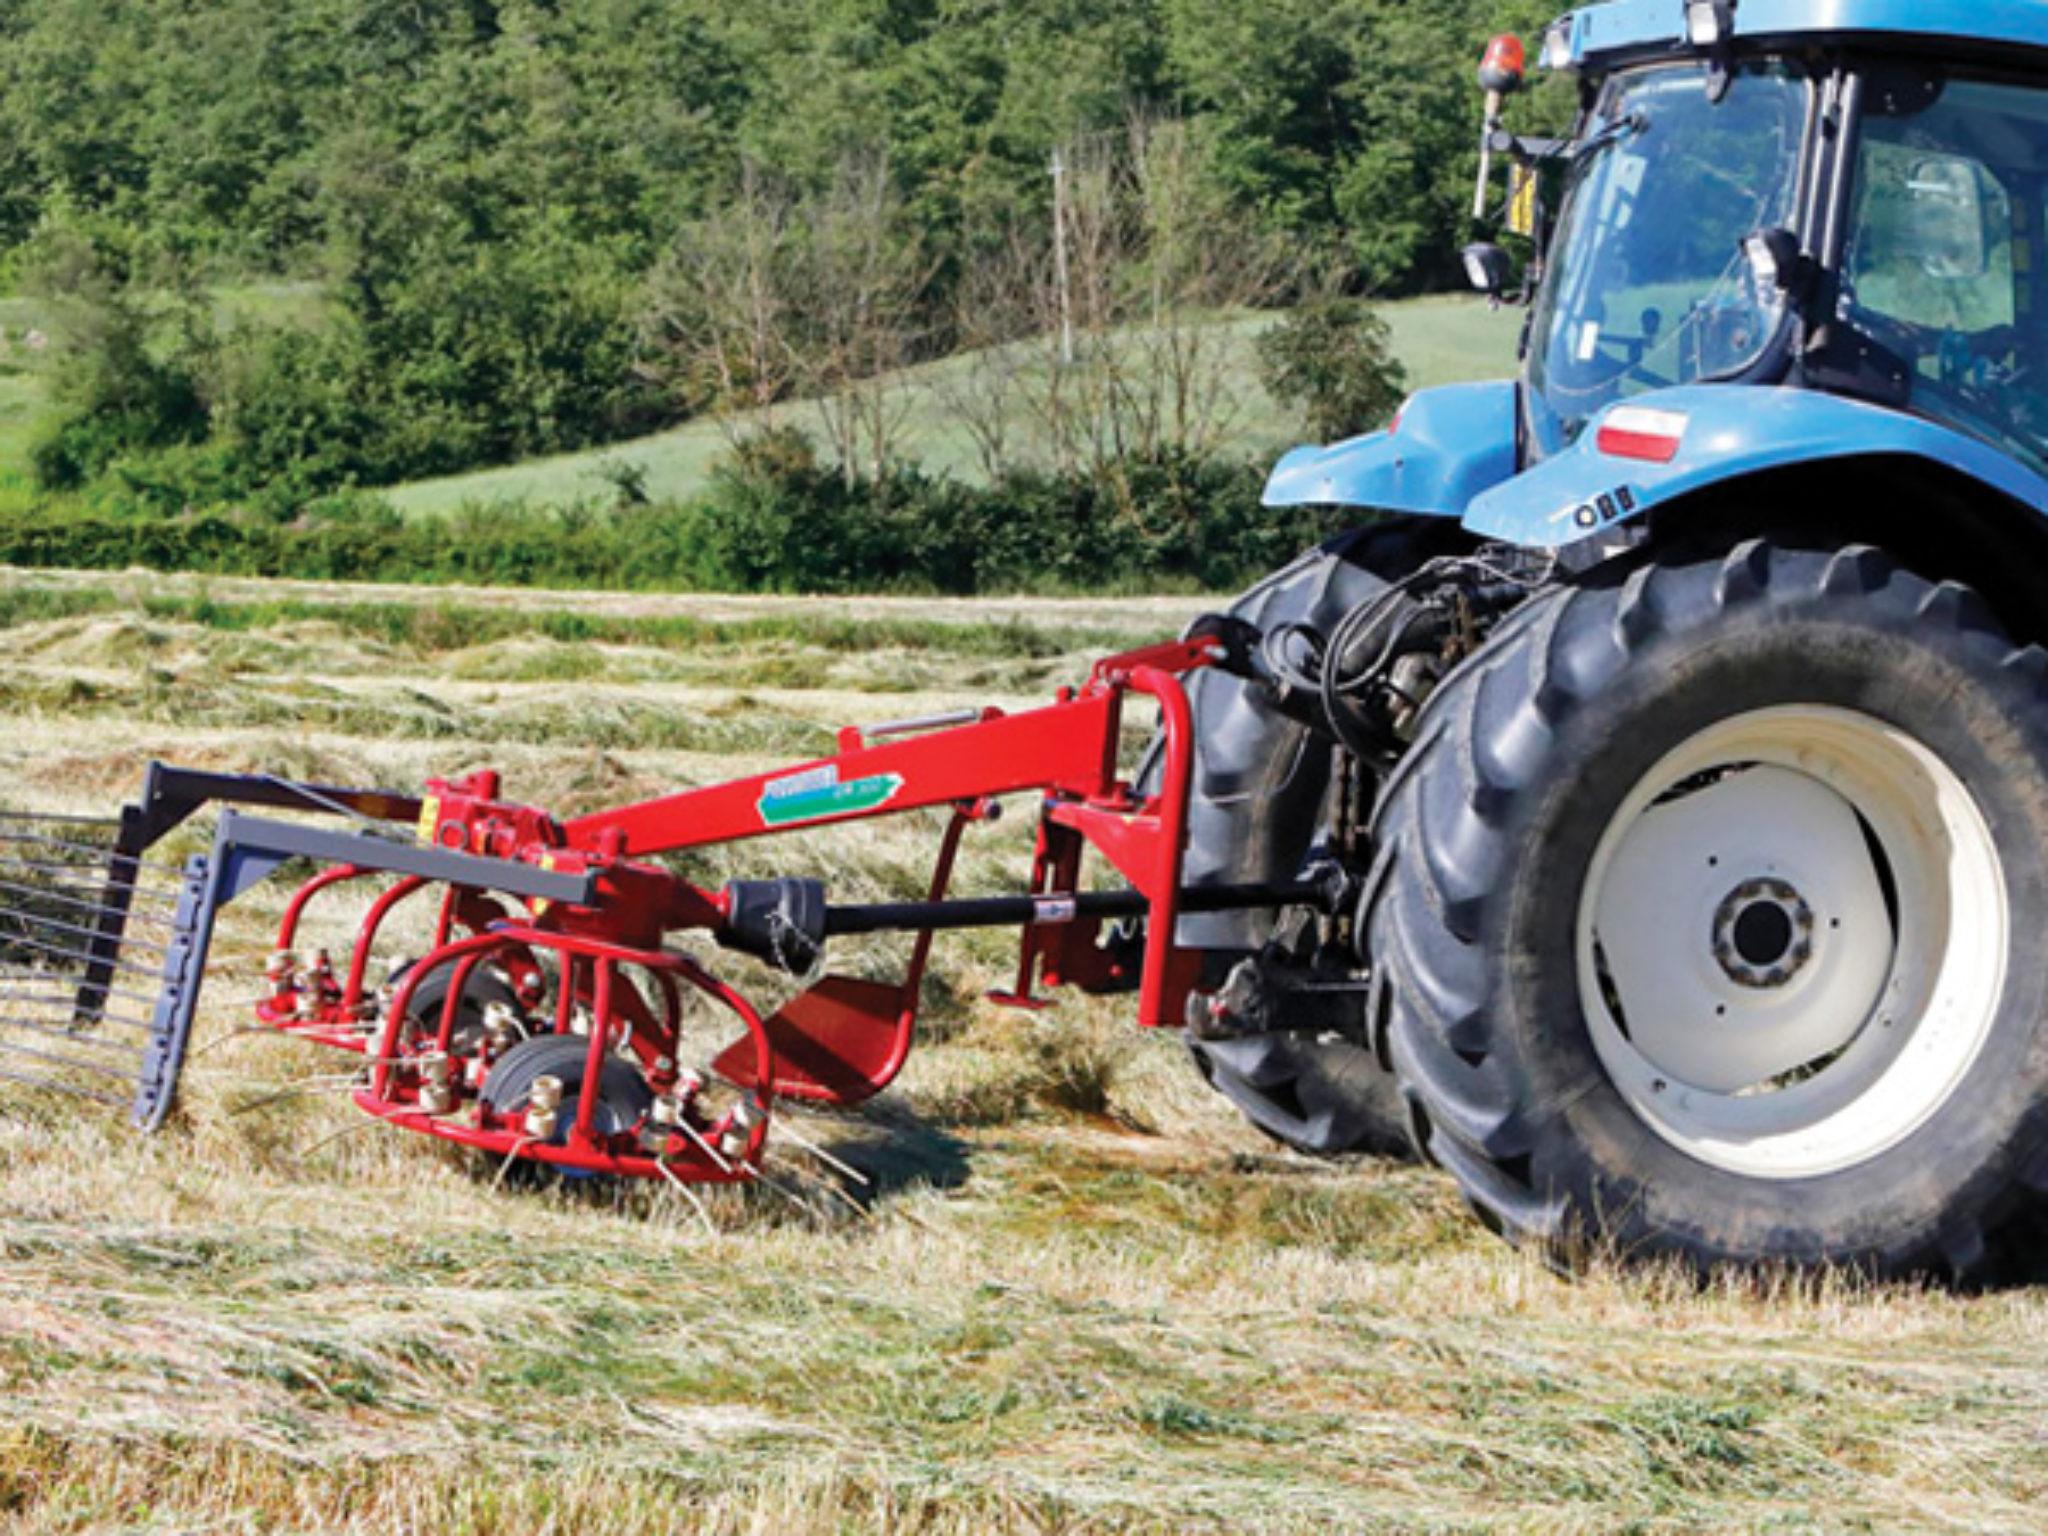
Mashine ya kilimo trekta ya kisasa yenye rangi ya buluu, huku likiwa limefungwa jembe la kisasa maalumu kwa shughuli za kilimo linaloundwa kwa meno madogomadogo, yanayotumika kuchimbua na kuchanganya udongo wakati wa palizi na uandaaji wa shamba.